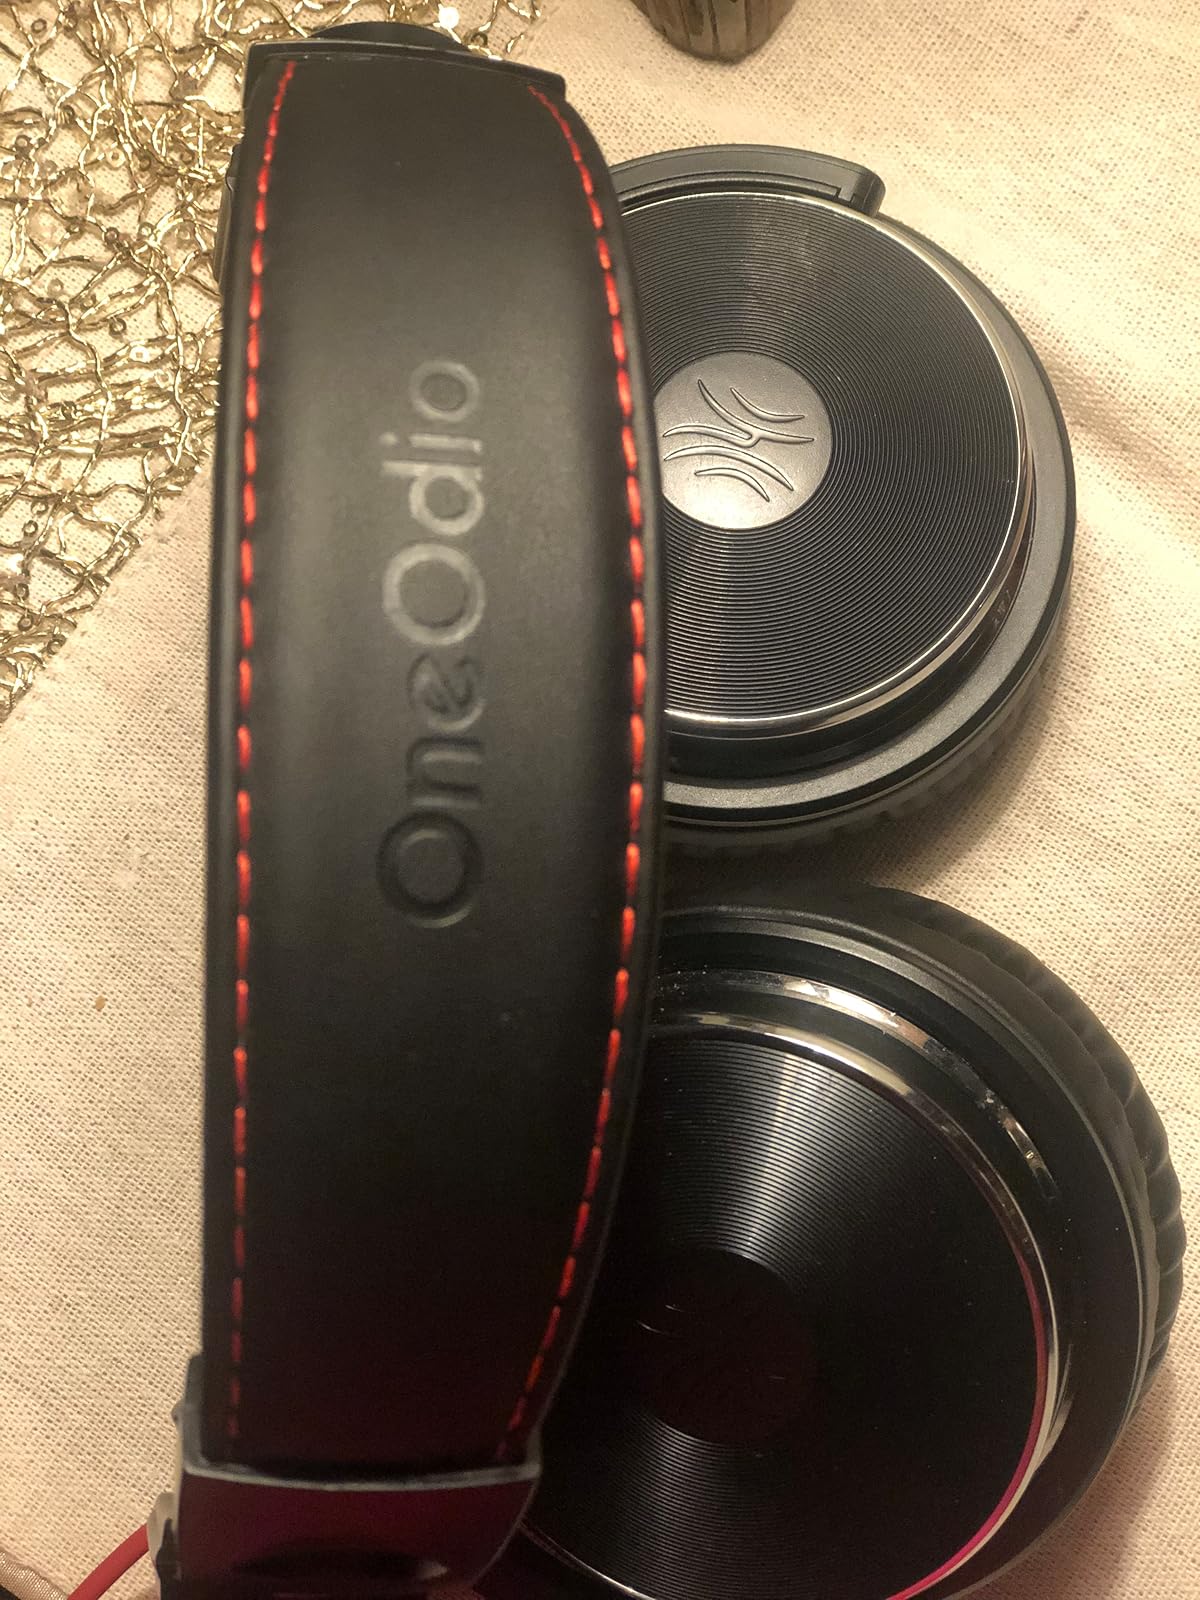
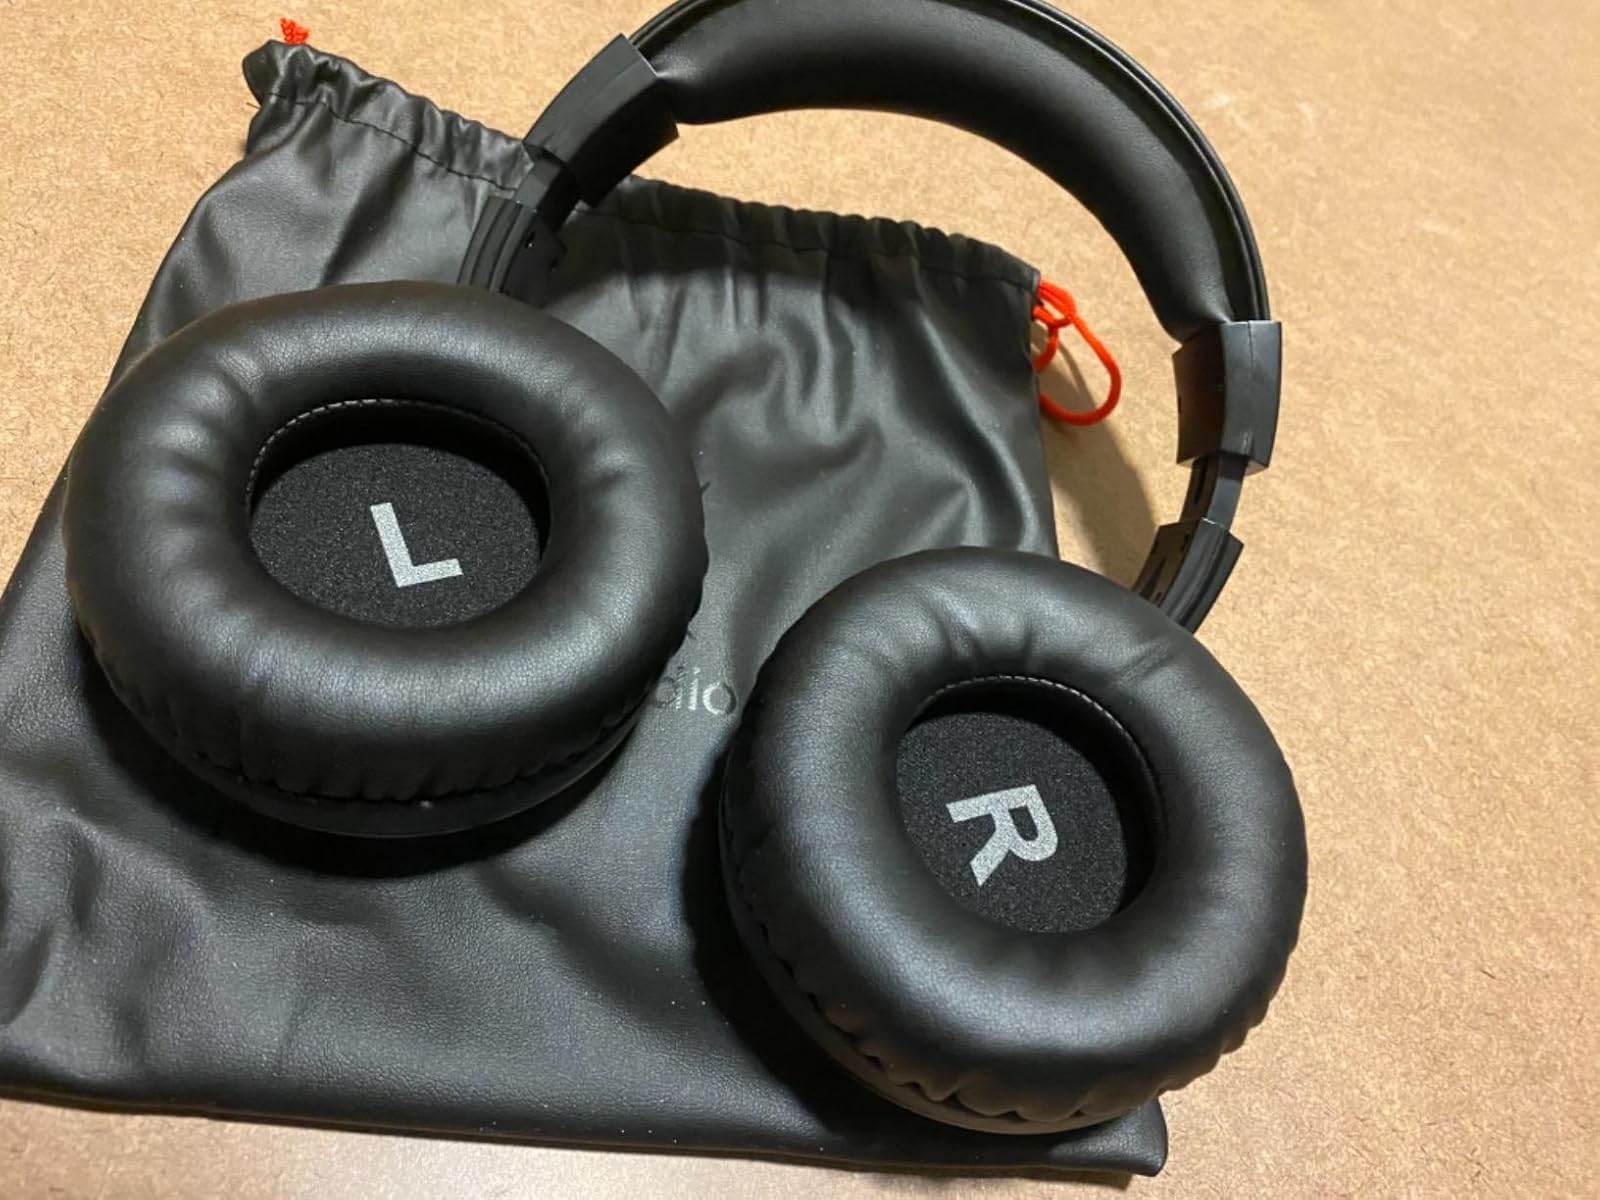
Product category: headphones
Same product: yes